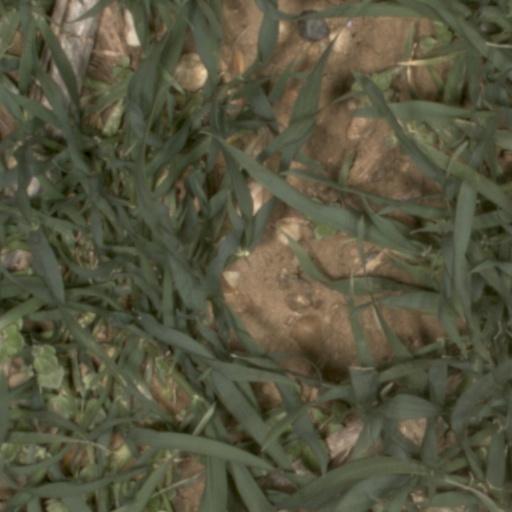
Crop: wheat